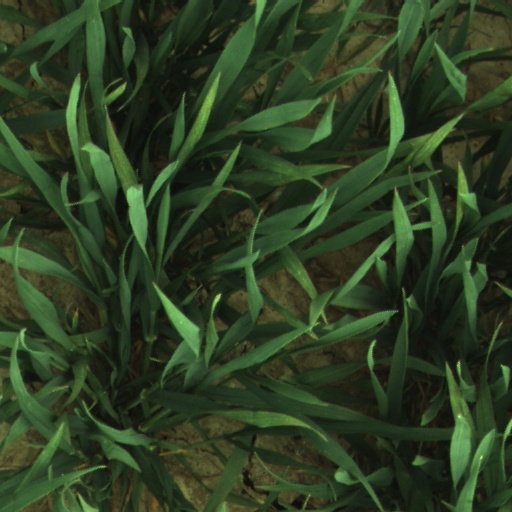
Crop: wheat